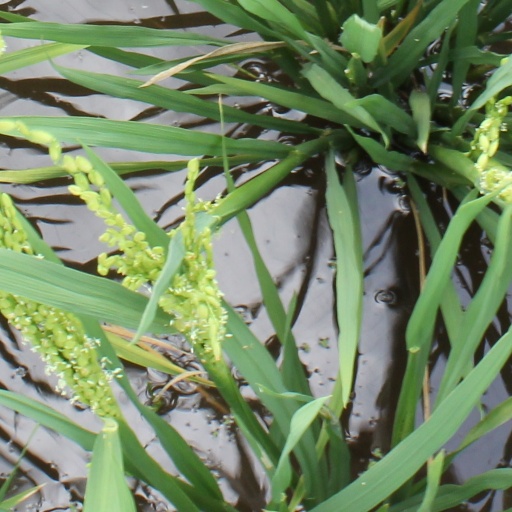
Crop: rice